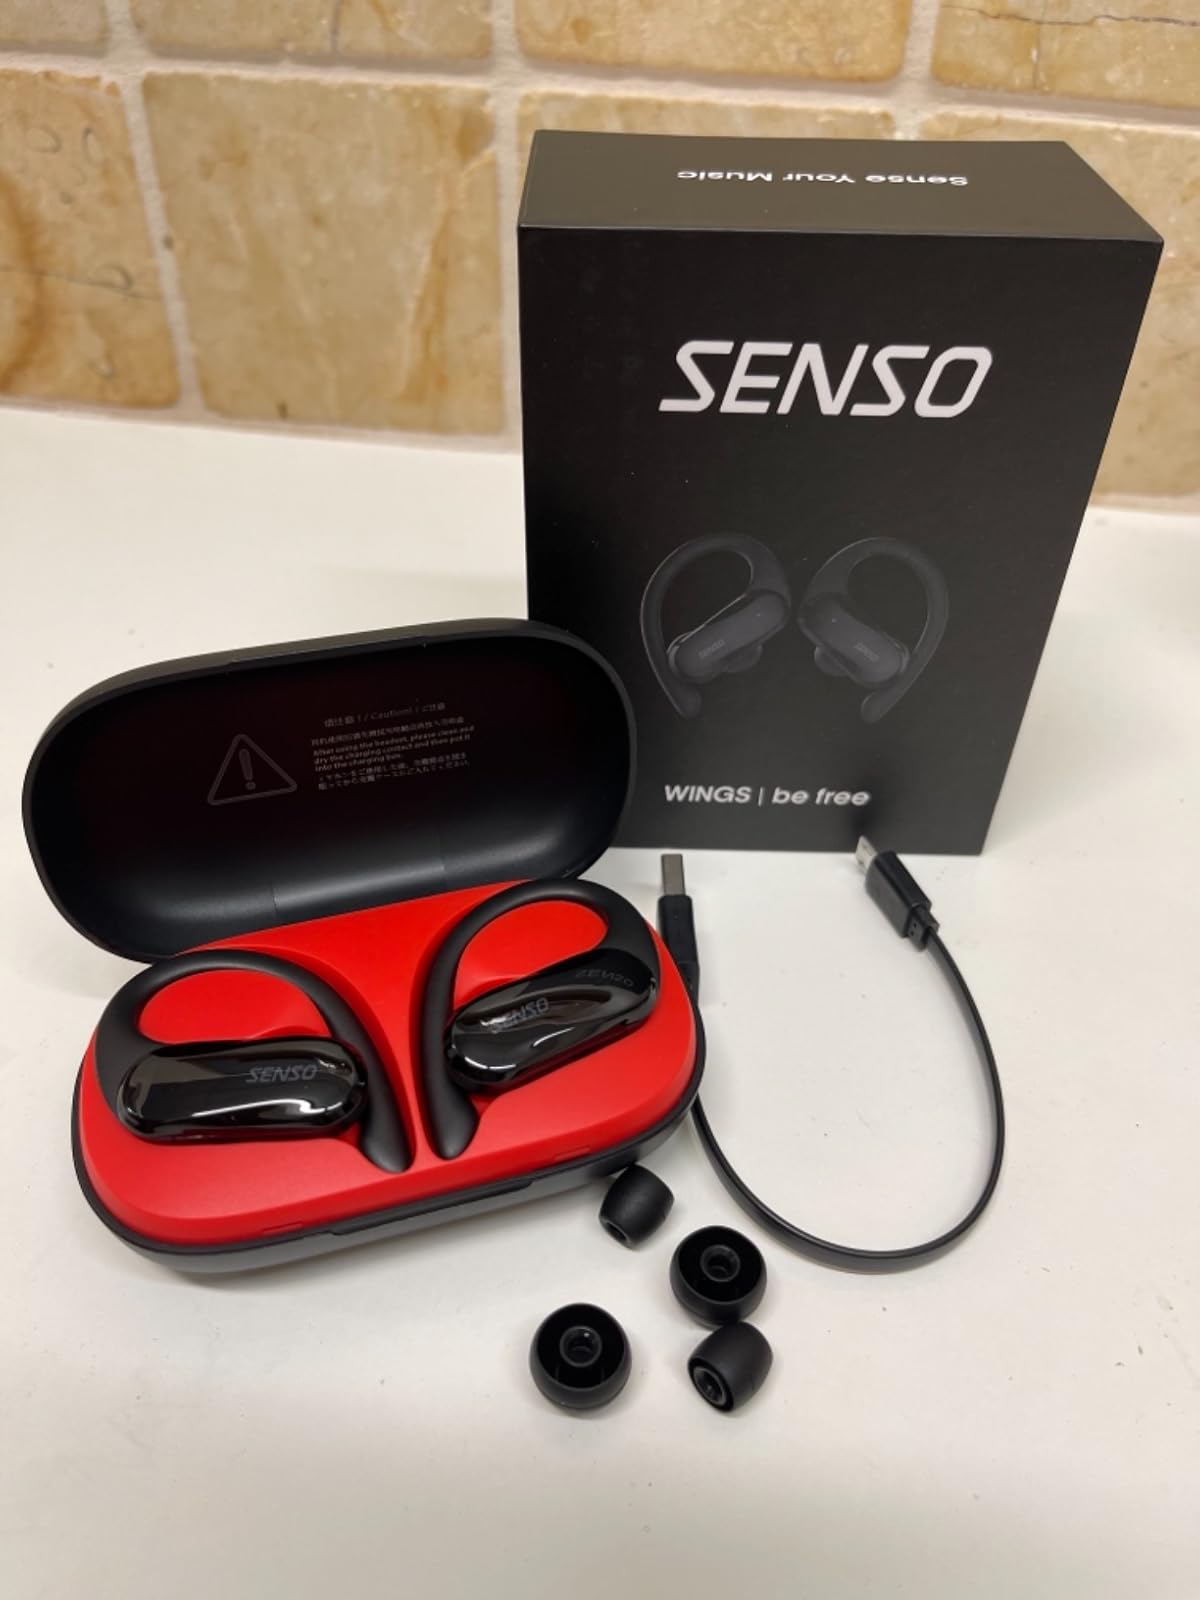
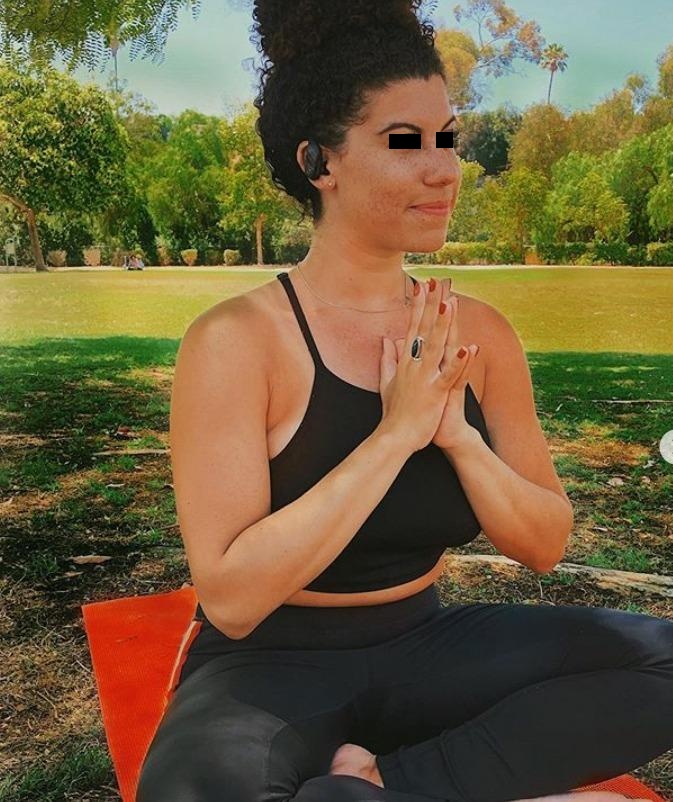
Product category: earbuds
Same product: no